Geoffrey Hanley

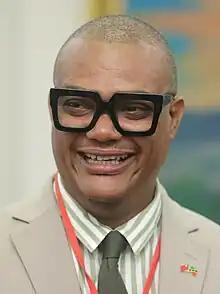
Hanley in 2023

Geoffrey Hanley (born on 7 April 1972) is a politician from Saint Kitts and Nevis.